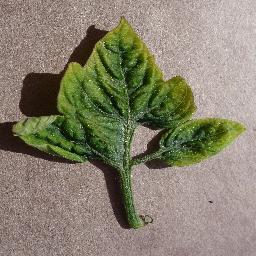
Label: Tomato___Tomato_Yellow_Leaf_Curl_Virus